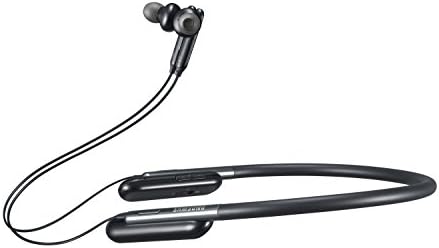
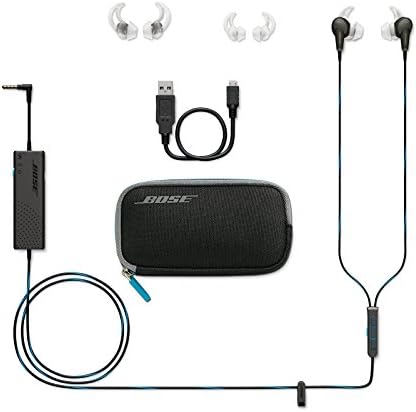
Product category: headphones
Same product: no